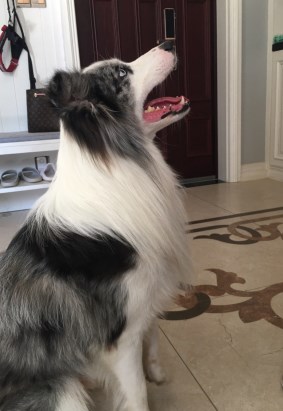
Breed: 2594-n000109-Border_collie